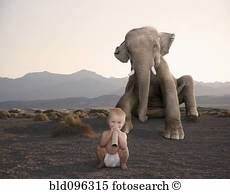
Label: elephant